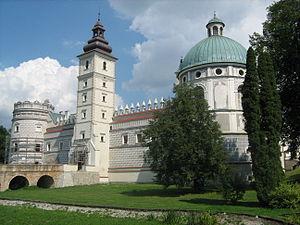
La voïvodie des Basses-Carpates est une des 16 régions administratives de Pologne. Le chef-lieu de la voïvodie est Rzeszów.
La famille Sapieha est l'une des plus puissantes familles de magnats lituaniens et polonais descendant des boyards médiévaux de Smolensk. Elle a un grand pouvoir politique au XVIᵉ siècle. L'église Saint-Michel de Vilnius est le lieu de nécropole principal. À partir de 1700, les membres de la famille Sapieha portent le titre de prince.